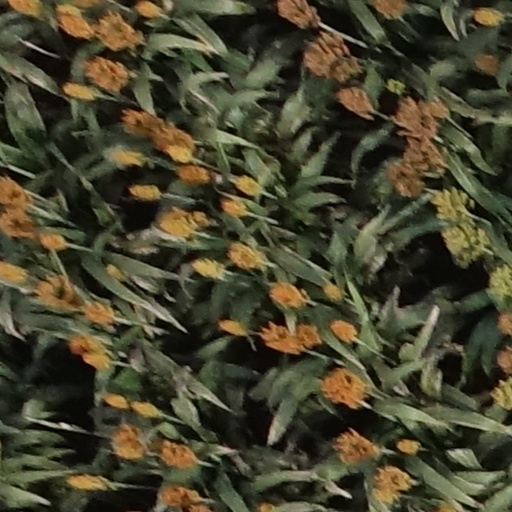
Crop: sorghum